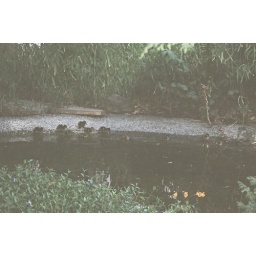
Twelve baby ducks sitting in the water...